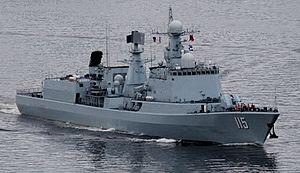
Le Type 051C est un destroyer de la marine chinoise actuellement en service. Deux bâtiments ont été construits au milieu des années 2000. Utilisant de nombreux composants importés, ces navires ont été construits comme étant une solution temporaire au manque de bâtiments anti-aérien au sein la marine chinoise.